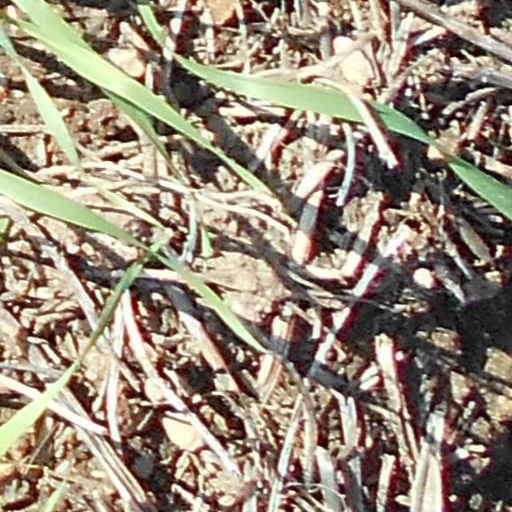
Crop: wheat